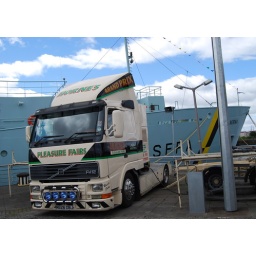
hornes pleasure fair at the glasgow river festival sitting by the sfpa vessel Norna